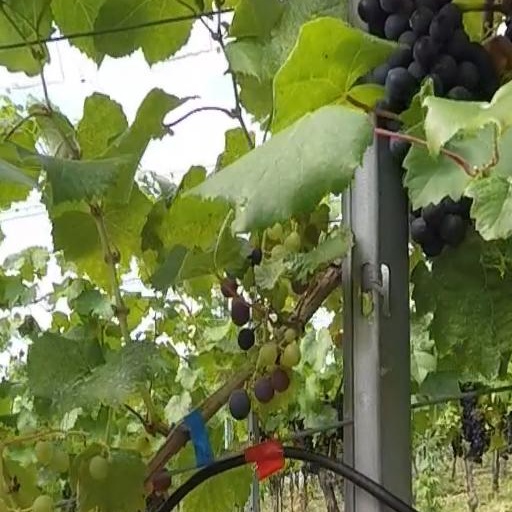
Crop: grape